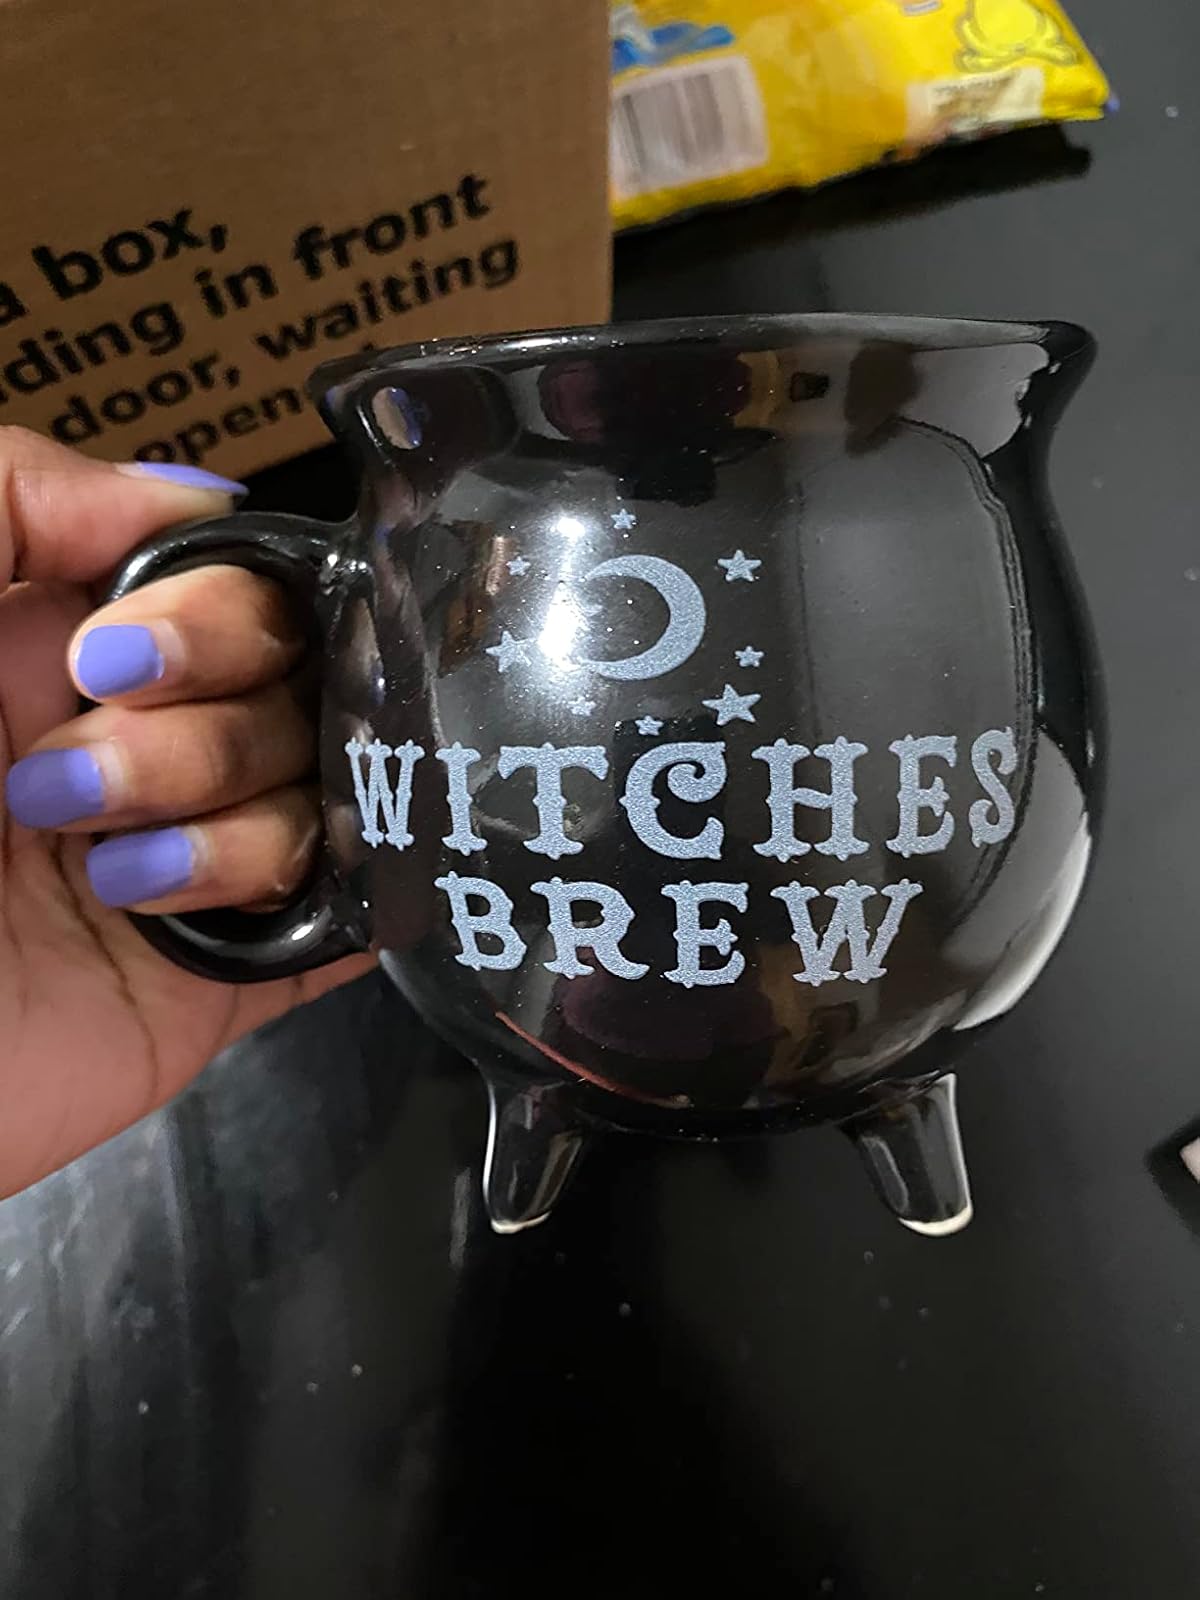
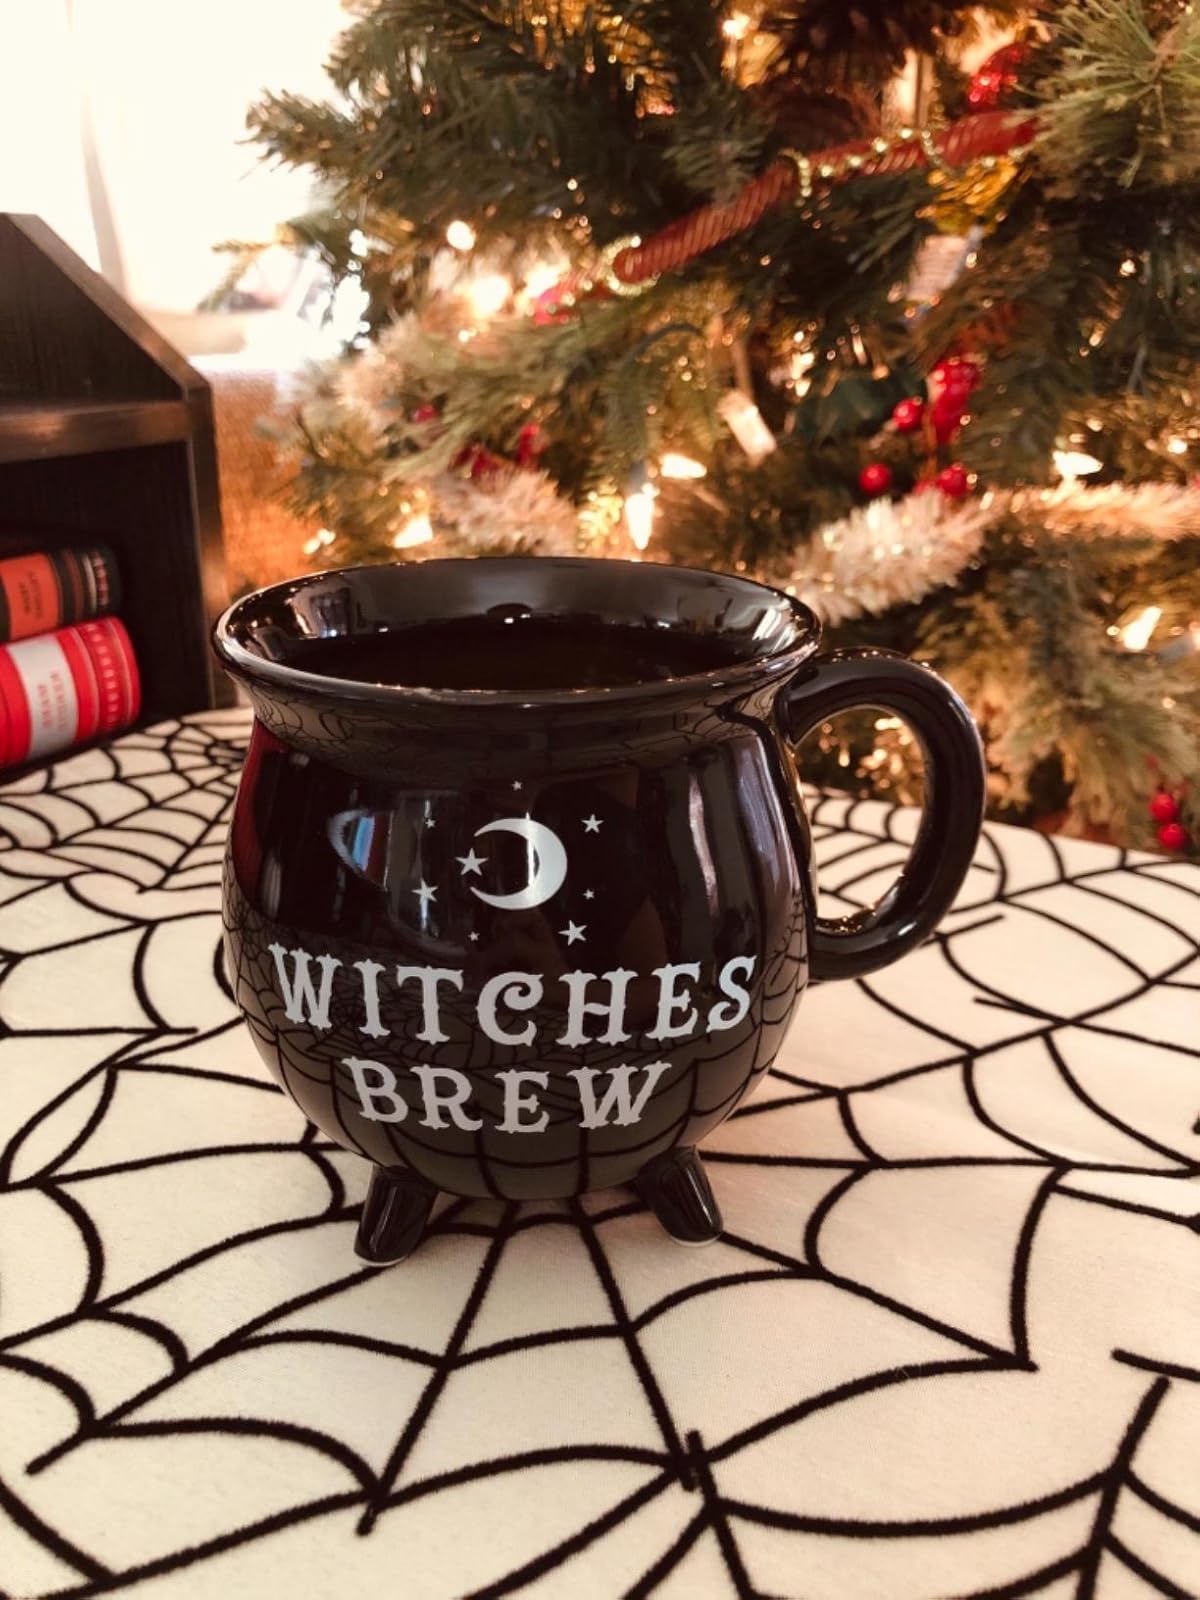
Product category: items_mug
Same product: yes